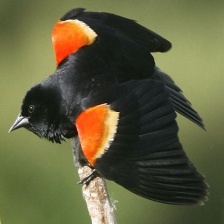
Species: RED WINGED BLACKBIRD
Scientific name: AGELAIUS PHOENICEUS